Sky position (RA, Dec in degrees): 166.611, 2.871
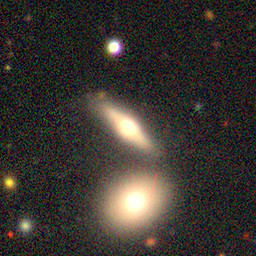
Galaxy morphology: Edge-on Galaxies with Bulge